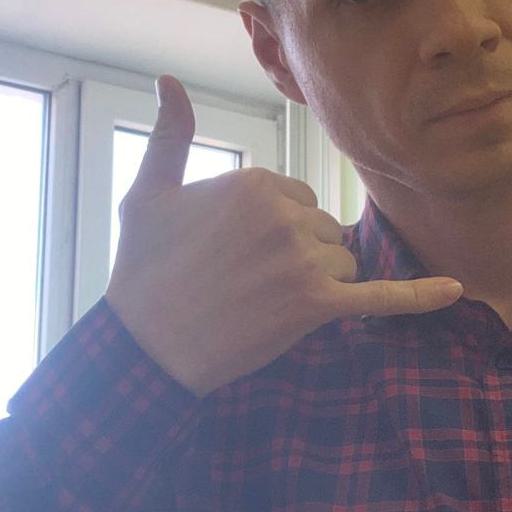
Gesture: call